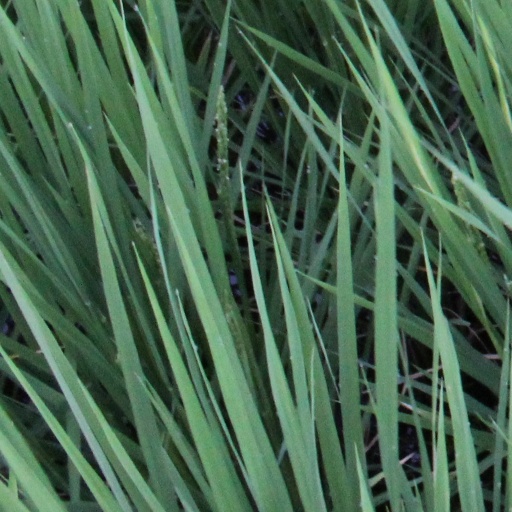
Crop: rice